Benjamin Butler

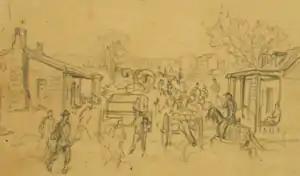
Contemporary drawing of military movements in the Battle of Big Bethel, by Alfred Waud

In August, Butler commanded an expeditionary force that, in conjunction with the United States Navy, took Forts Hatteras and Clark in North Carolina. That move, the first significant Union victory after First Bull Run, was lauded in Washington and won Butler accolades from President Lincoln. Butler was sent back to Massachusetts to raise new forces. That thrust Butler into a power struggle with Governor Andrew, who insisted on maintaining his authority to appoint regimental officers, refusing to commission (among others) Butler's brother Andrew and several of the general's close associates. The spat instigated a recruiting war between Butler and the state militia organization. The dispute delayed Butler's return to Virginia, and in November he was assigned to command ground troops in Louisiana.